Garland-Lincoln LF-1

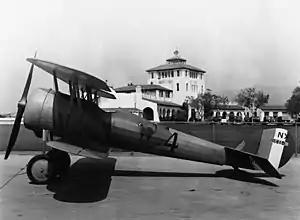

The Garland-Lincoln LF-1 (Lincoln-Flagg-1) is a replica World War I Nieuport 28 aircraft used for movie stunts and reenactments.